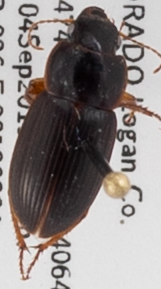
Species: Harpalus herbivagus
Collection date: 2019-09-04
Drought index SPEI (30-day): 0.282
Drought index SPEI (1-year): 0.438
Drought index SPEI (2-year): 0.86